Naval architecture

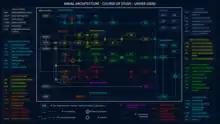
General Course of Study leading to Naval Architecture degree

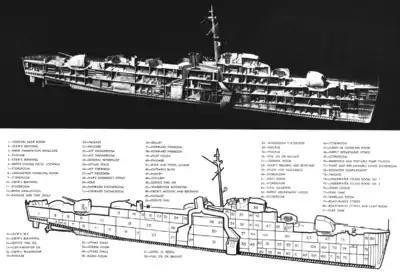
Cutaway of the structure of a US Navy WWII destroyer escort

Naval architecture, or naval engineering, is an engineering discipline incorporating elements of mechanical, electrical, electronic, software and safety engineering as applied to the engineering design process, shipbuilding, maintenance, and operation of marine vessels and structures. Naval architecture involves basic and applied research, design, development, design evaluation (classification) and calculations during all stages of the life of a marine vehicle. Preliminary design of the vessel, its detailed design, construction, trials, operation and maintenance, launching and dry-docking are the main activities involved. Ship design calculations are also required for ships being modified (by means of conversion, rebuilding, modernization, or repair). Naval architecture also involves formulation of safety regulations and damage-control rules and the approval and certification of ship designs to meet statutory and non-statutory requirements.